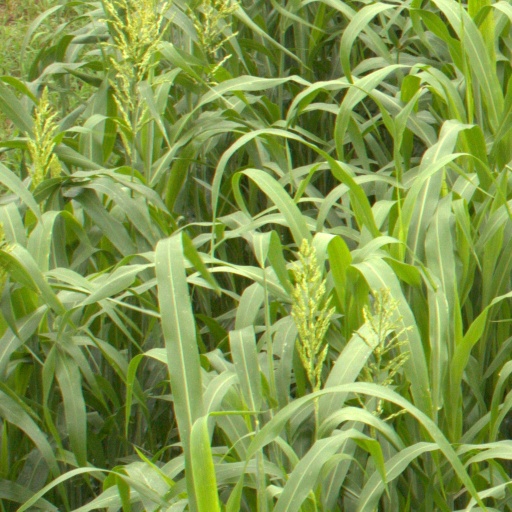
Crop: sorghum